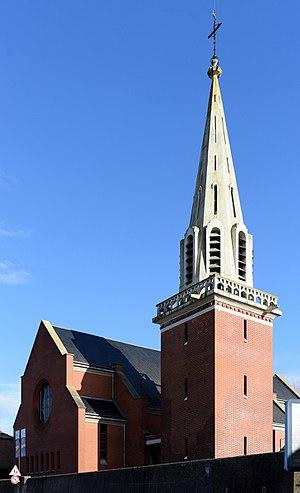
Eglise de Quessy dans l'Aisne
Édouard Monestès, né à Chambéry le 4 avril 1885 et mort à Paris le 19 septembre 1944, décédé en 1944, était un architecte français.